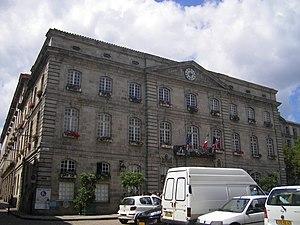
L'hôtel de ville du Puy-en-Velay est un édifice situé dans la commune du Puy-en-Velay, dans la Haute-Loire en région Auvergne-Rhône-Alpes.
Le Puy-en-Velay est une commune française située dans la région Auvergne-Rhône-Alpes. C'est la préfecture du département de la Haute-Loire et la capitale historique du Velay.
Cet article recense les monuments historiques du Puy-en-Velay, en France.